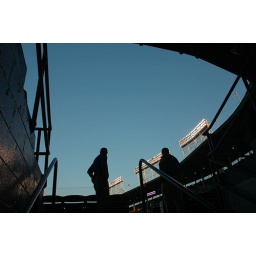
Ushers in field box before the game.